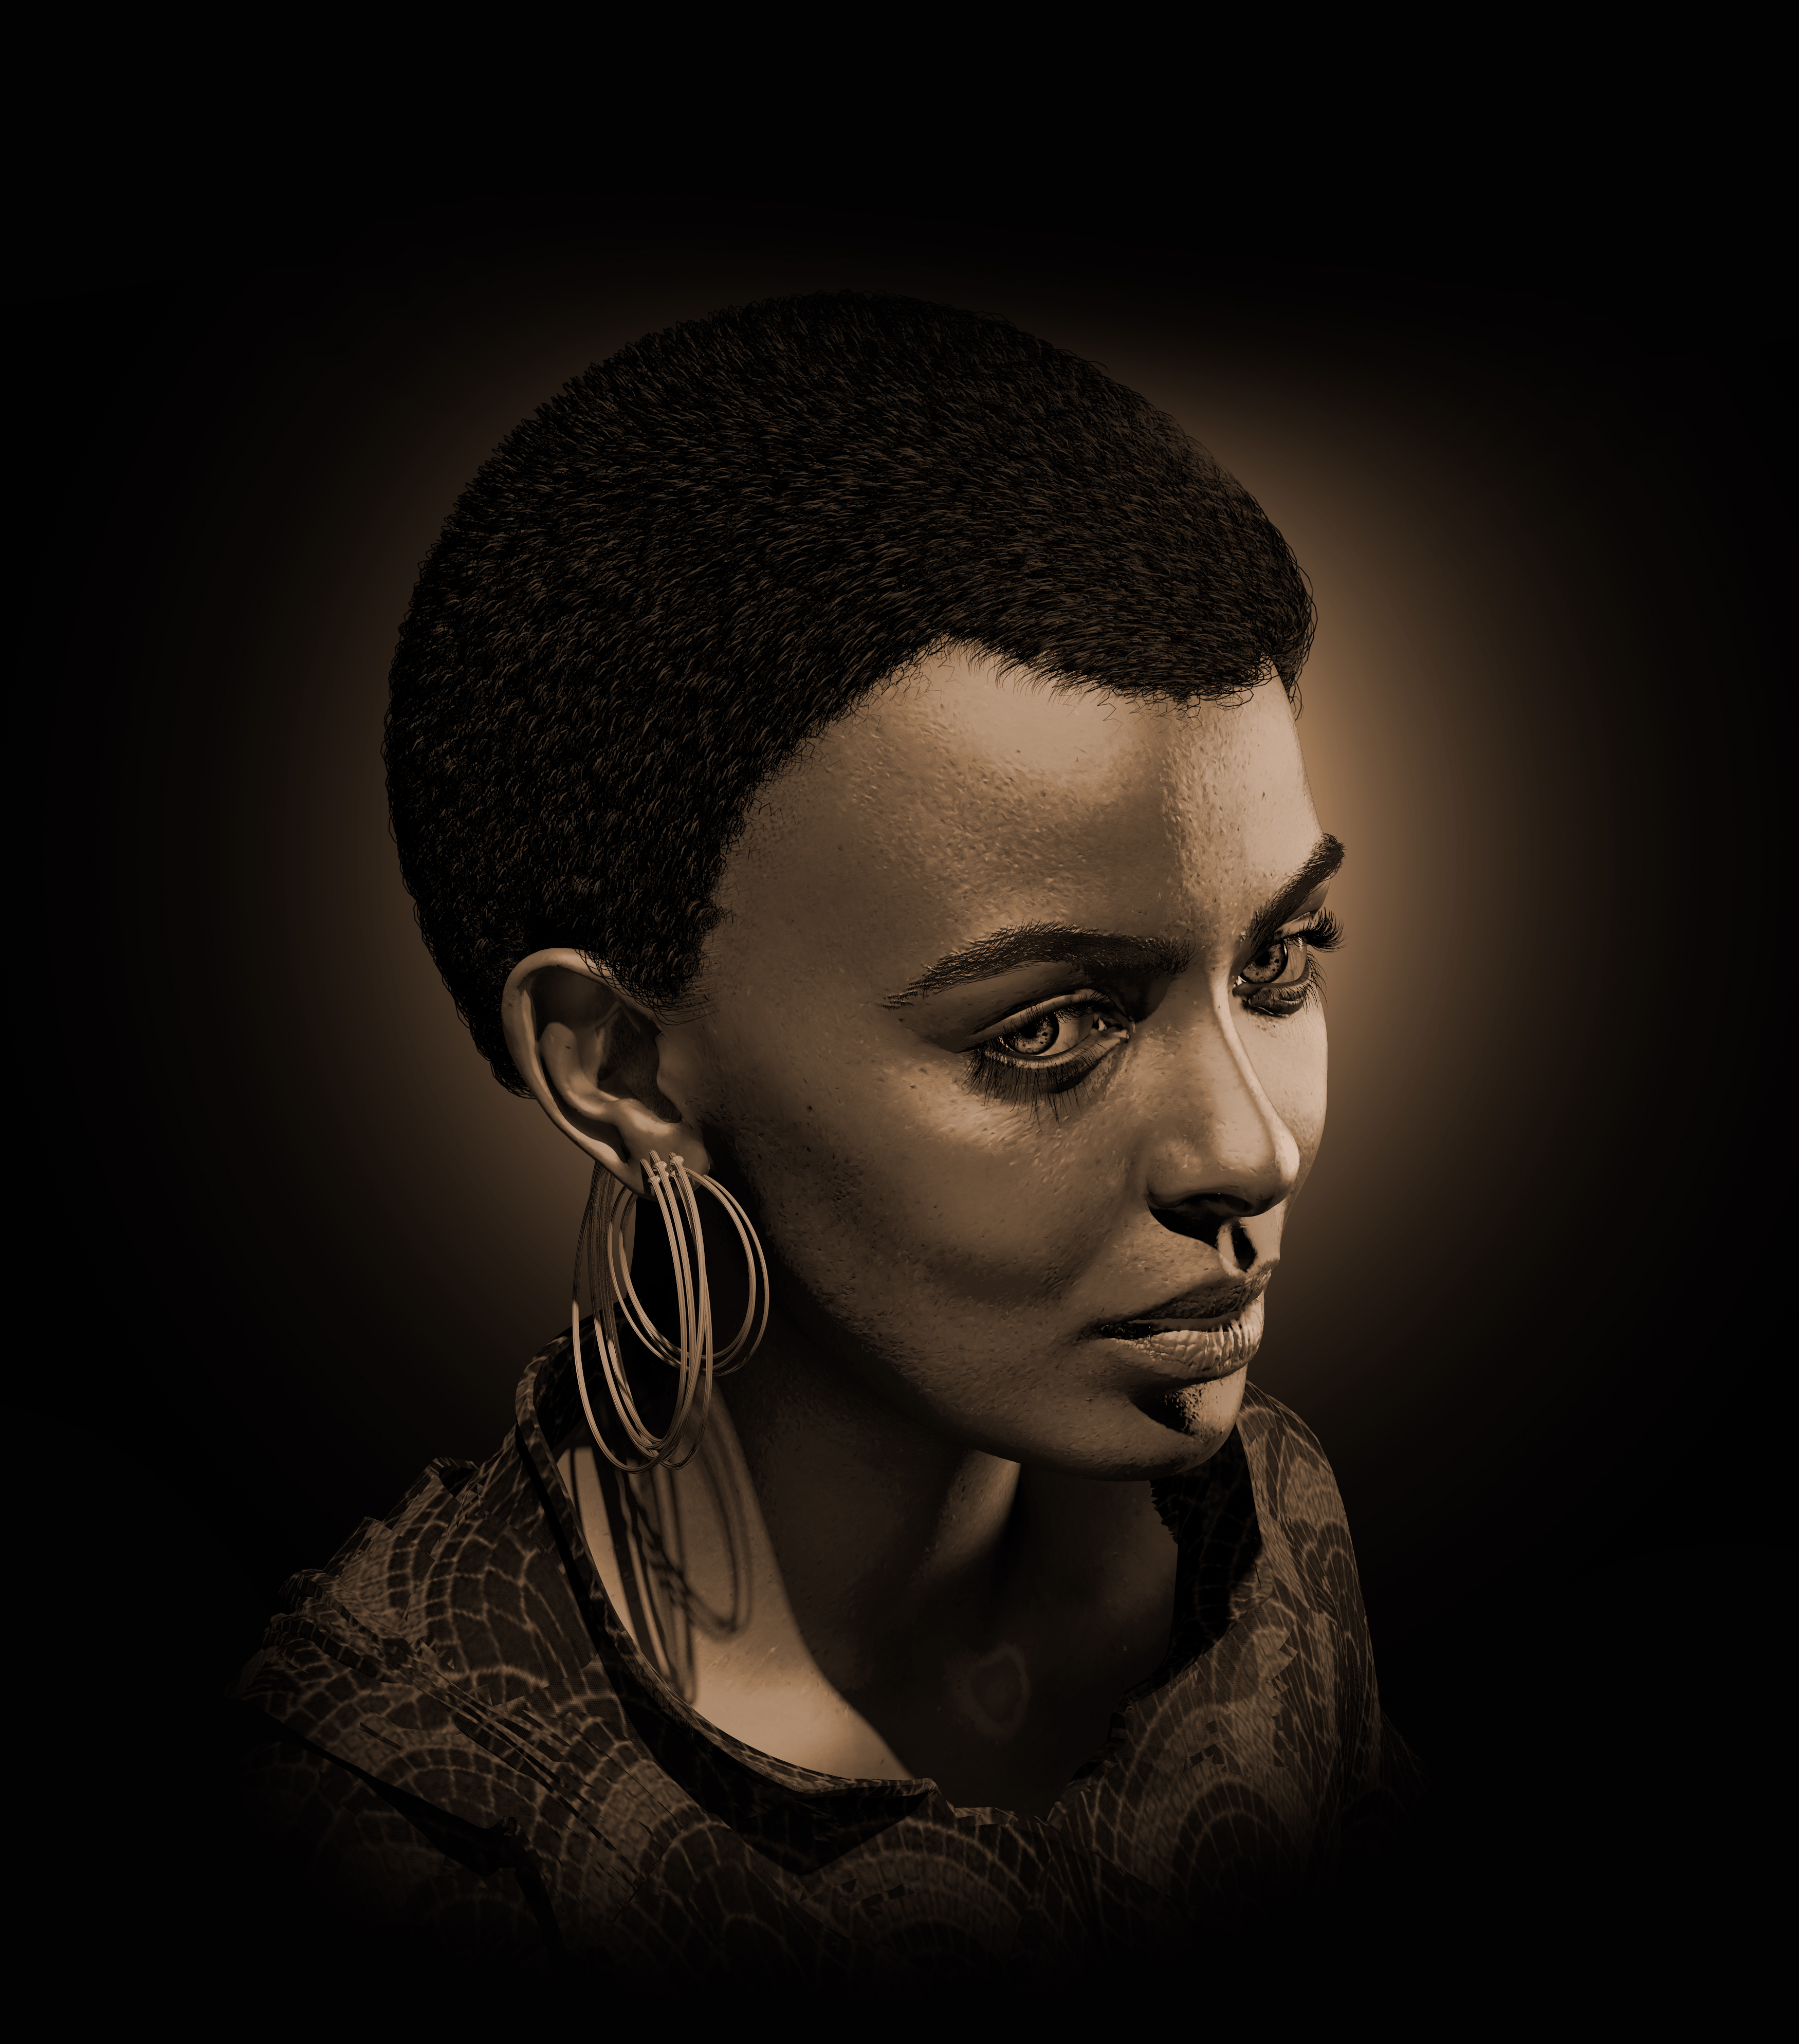
exotic, black, girl, short, hair, earrings, face, lip, eyelash, human body, flash photography, jaw, neck, ear, art, fashion design, audio equipment, jewellery, monochrome photography, monochrome, fashion accessory, darkness, visual arts, braid, cap, portrait photography, metal, still life photography, necklace, portrait, shadow, mannequin, illustration, fur, headpiece, buzz cut, photo shoot